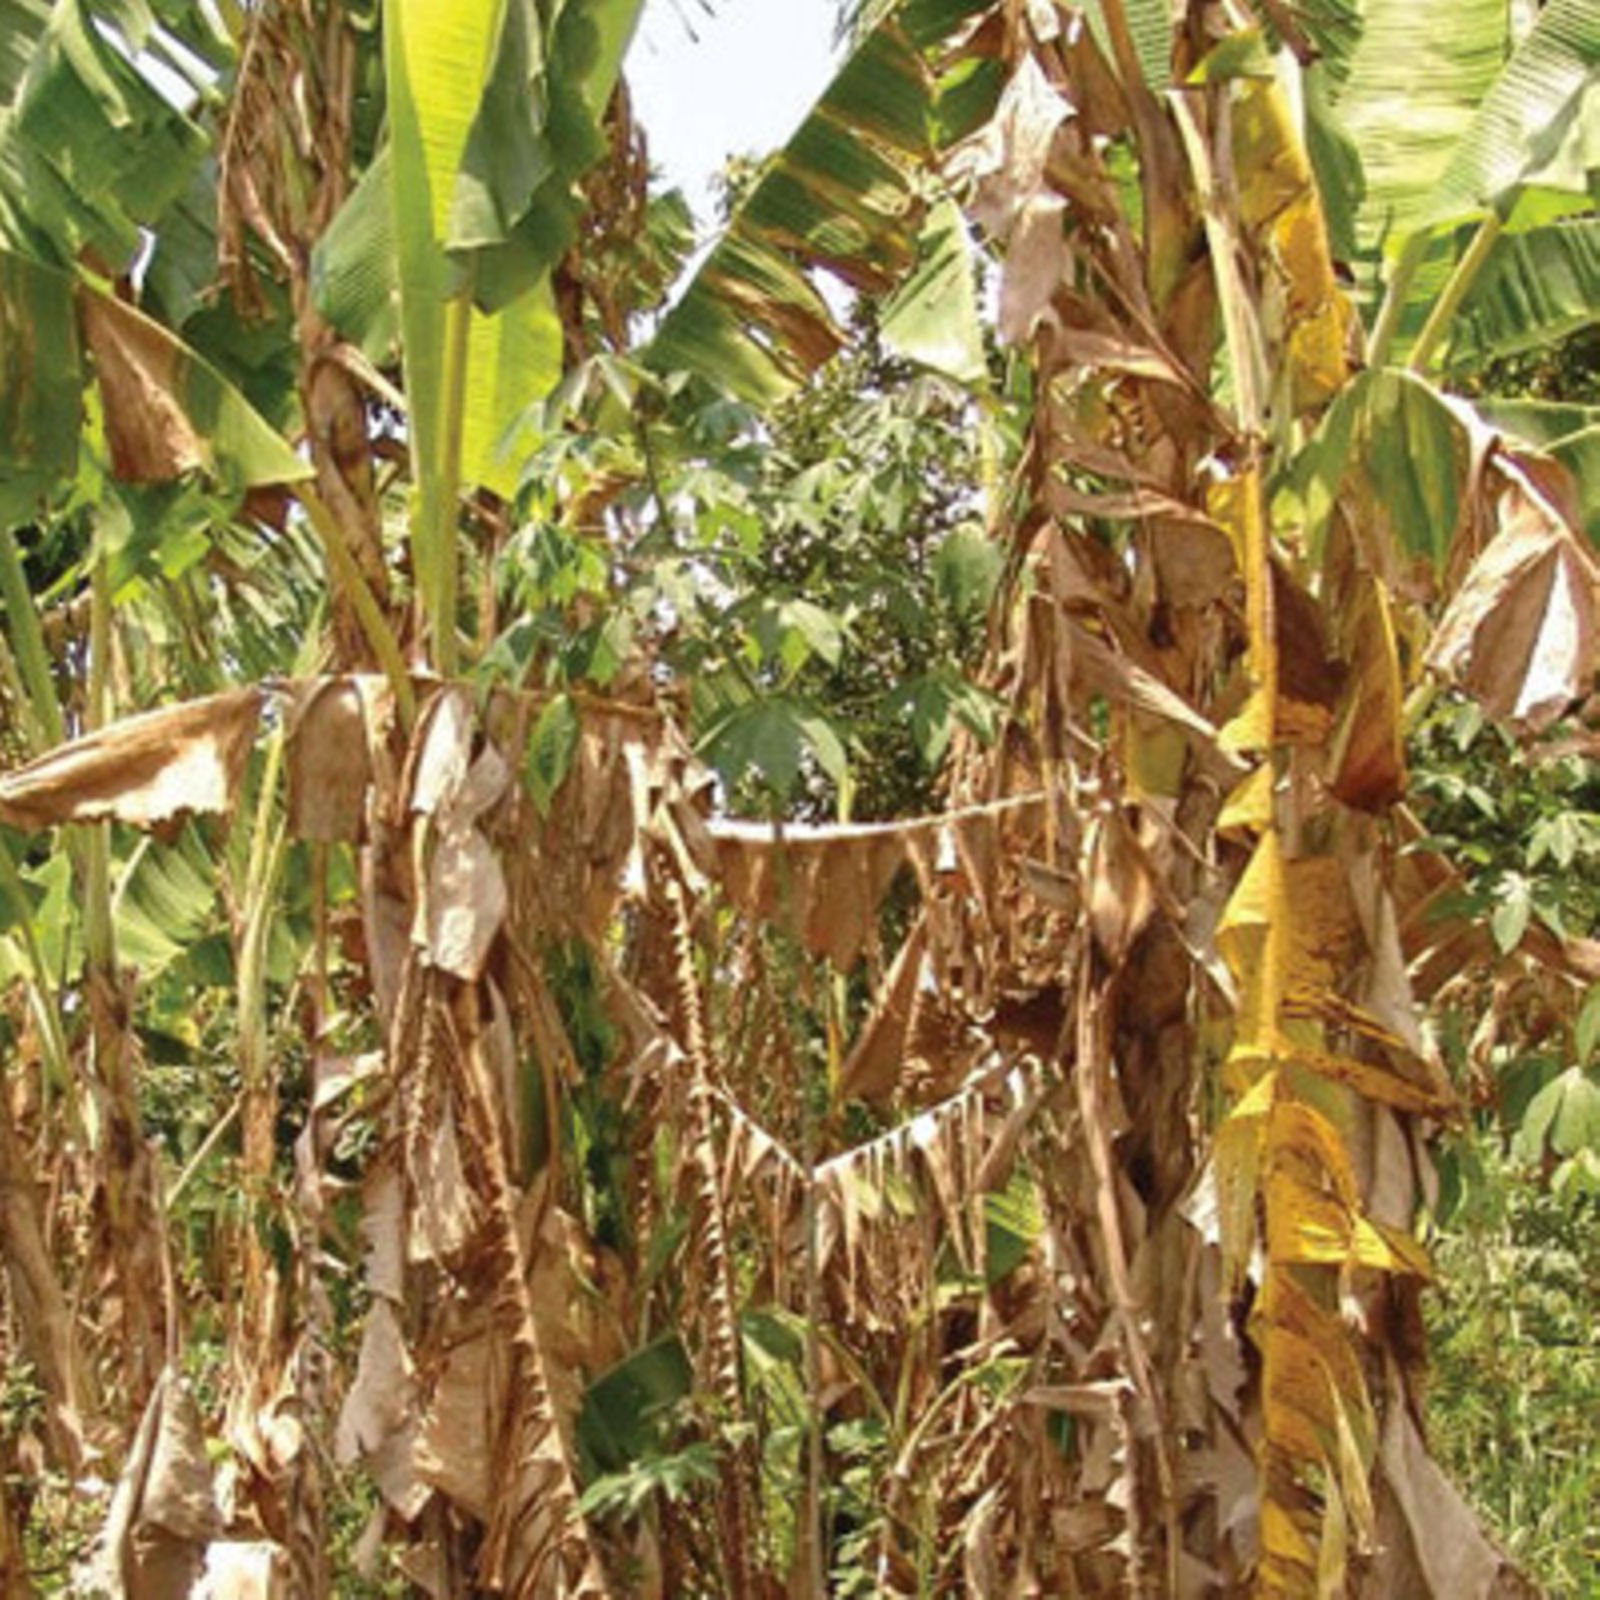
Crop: unknown
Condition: banana_panama_disease